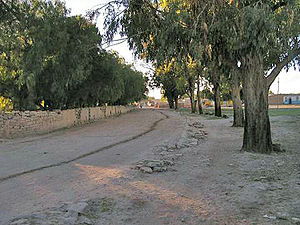
Somalia / Geografi
Sti i den gamle bydel i  Erigavo.
Somalia er et afrikansk land beliggende på Afrikas Horn, kontinentets østligste punkt. Landet ligger mellem 12 grader nordlig og 1 grad sydlig bredde mellem 41 og 51 grader østlig længde. Hovedstaden er Mogadishu, hvilket er en havneby med internationale handelsforbindelser.